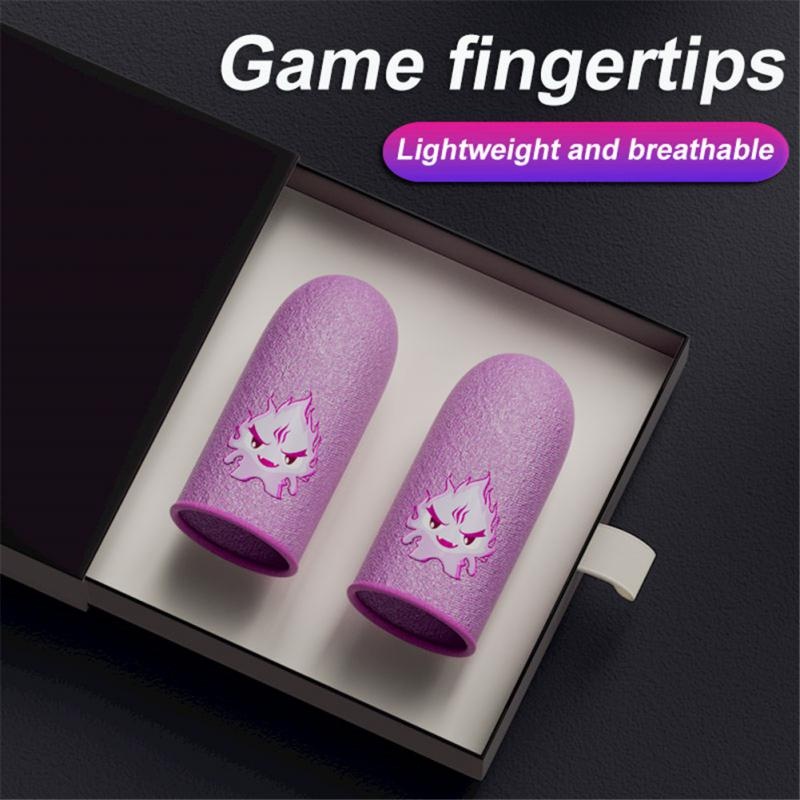
1Pair Finger Sleeve For PUBG Mobile Game Finger Cover Breathable Game Controller Touch Screen Luminous Gaming Thumb Gloves
SPECIFICATIONS is_customized : no With USB : no Support Epacket/Fast Shipping : Support Wholesale Support Dropshipping : Support Wholesale Origin : Mainland China Model Number : Game Controller Luminous Finger Compatible Brand/Model : Mobile Device Brand Name : centechia Accessories Type : Replacement Shell 1Pair Finger Sleeve For PUBG Mobile Game Finger Cover Breathable Game Controller Touch Screen Luminous Gaming Thumb Gloves Description: [Carbon fiber 100% coverage] The surface is completely covered with carbon fiber, and the finger cots have super high sensitivity everywhere. Not only reduces the friction on the sn, but also can accurately restore every micrometer, every click, no error sliding, let you get an impressive smooth game experience. [Ultra-Thin & Isolation Hand Khan] 0.7mm ultra-thin type, Carbon fiber fabric fingertips are cooler than other rubber and cotton finger sets, These finger sleeves can isolate hand sweat and sn contact, non-slip, anti-drop, oil-proof, anti-fingerprint, can improve your game feel and avoid operational errors. [Elasticity]As these mobile game controller finger sleeves has high elasticity, it can adjust and fit most people's finger size, it is portable and easy to carry on the pocket or bag, you can apply it whenever you need. [Sensitive operations] Operational sensitivity, which will help you improve the gaming experience. Easy to use. Get an impressive and smooth gaming experience with these finger sleeves. its friction coefficient is close to the friction between the finger and the sn. Not too slippery like a textile finger sleeve. [Wide Compatibility]These mobile game finger sleeve sets support almost games on Android or for IOS phone, and also perfectly compatible for shooting games including for PUBG Mobile, Call of duty Mobile, Rules of Survival, Knives Out, Brawl Stars, Ingress Prime, Survivor Royale, Critical Ops, etc. Package Included: 1pair * finger cots
Brand: Ace Stores
Category: Electronics > Electronics Accessories > Computer Components > Input Device Accessories > Game Controller Accessories > Game Controller Carrying Cases